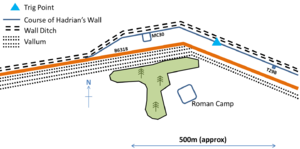
Cet article porte sur les forts et autres structures du mur d'Hadrien, système de fortifications fait de pierre et de terre et édifié de 122 à environ 128 dans l'ancienne province romaine de Bretagne, aujourd'hui en Cumbria et Northumberland dans le nord de l'Angleterre.